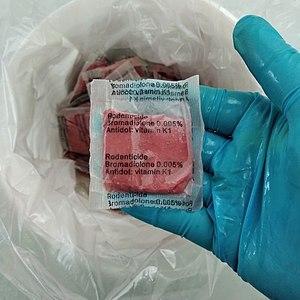
La bromadiolone ou 3-[3--3-hydroxy-1-phenylpropyl]-4-hydroxy-2H-1-benzopyran-2-one est un pesticide anticoagulant principalement utilisé comme rodenticide.